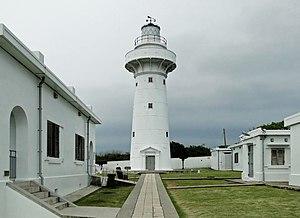
Phare d'Eluanbi, parc national de Kenting, Taiwan
Le comté de Pingtung est un comté de république de Chine. Sa capitale est la ville Pingtung.